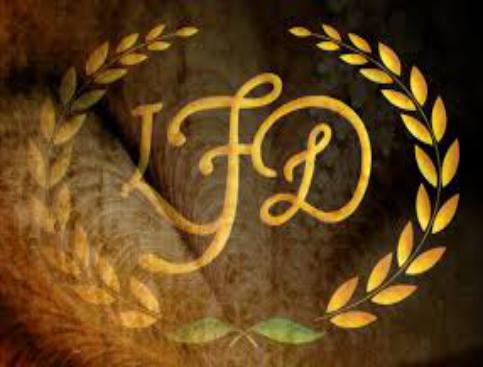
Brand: La Flor Dominicana
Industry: Necessities